Shrewsbury

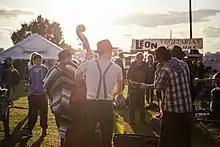
The Shrewsbury Folk Festival is held at the West Mid Showground.

The coat of arms of the former Shrewsbury Borough Council and now of the Town Council, depicts three loggerheads (leopards), with the motto "Floreat Salopia", a Latin phrase that can be translated to "May Shrewsbury Flourish". The coat of arms of the (now abolished) Shrewsbury and Atcham Borough Council was Shrewsbury's shield with the addition of Atcham Bridge running above the leopards. The flag of Shropshire, and other county crests, also uses the three loggerheads.